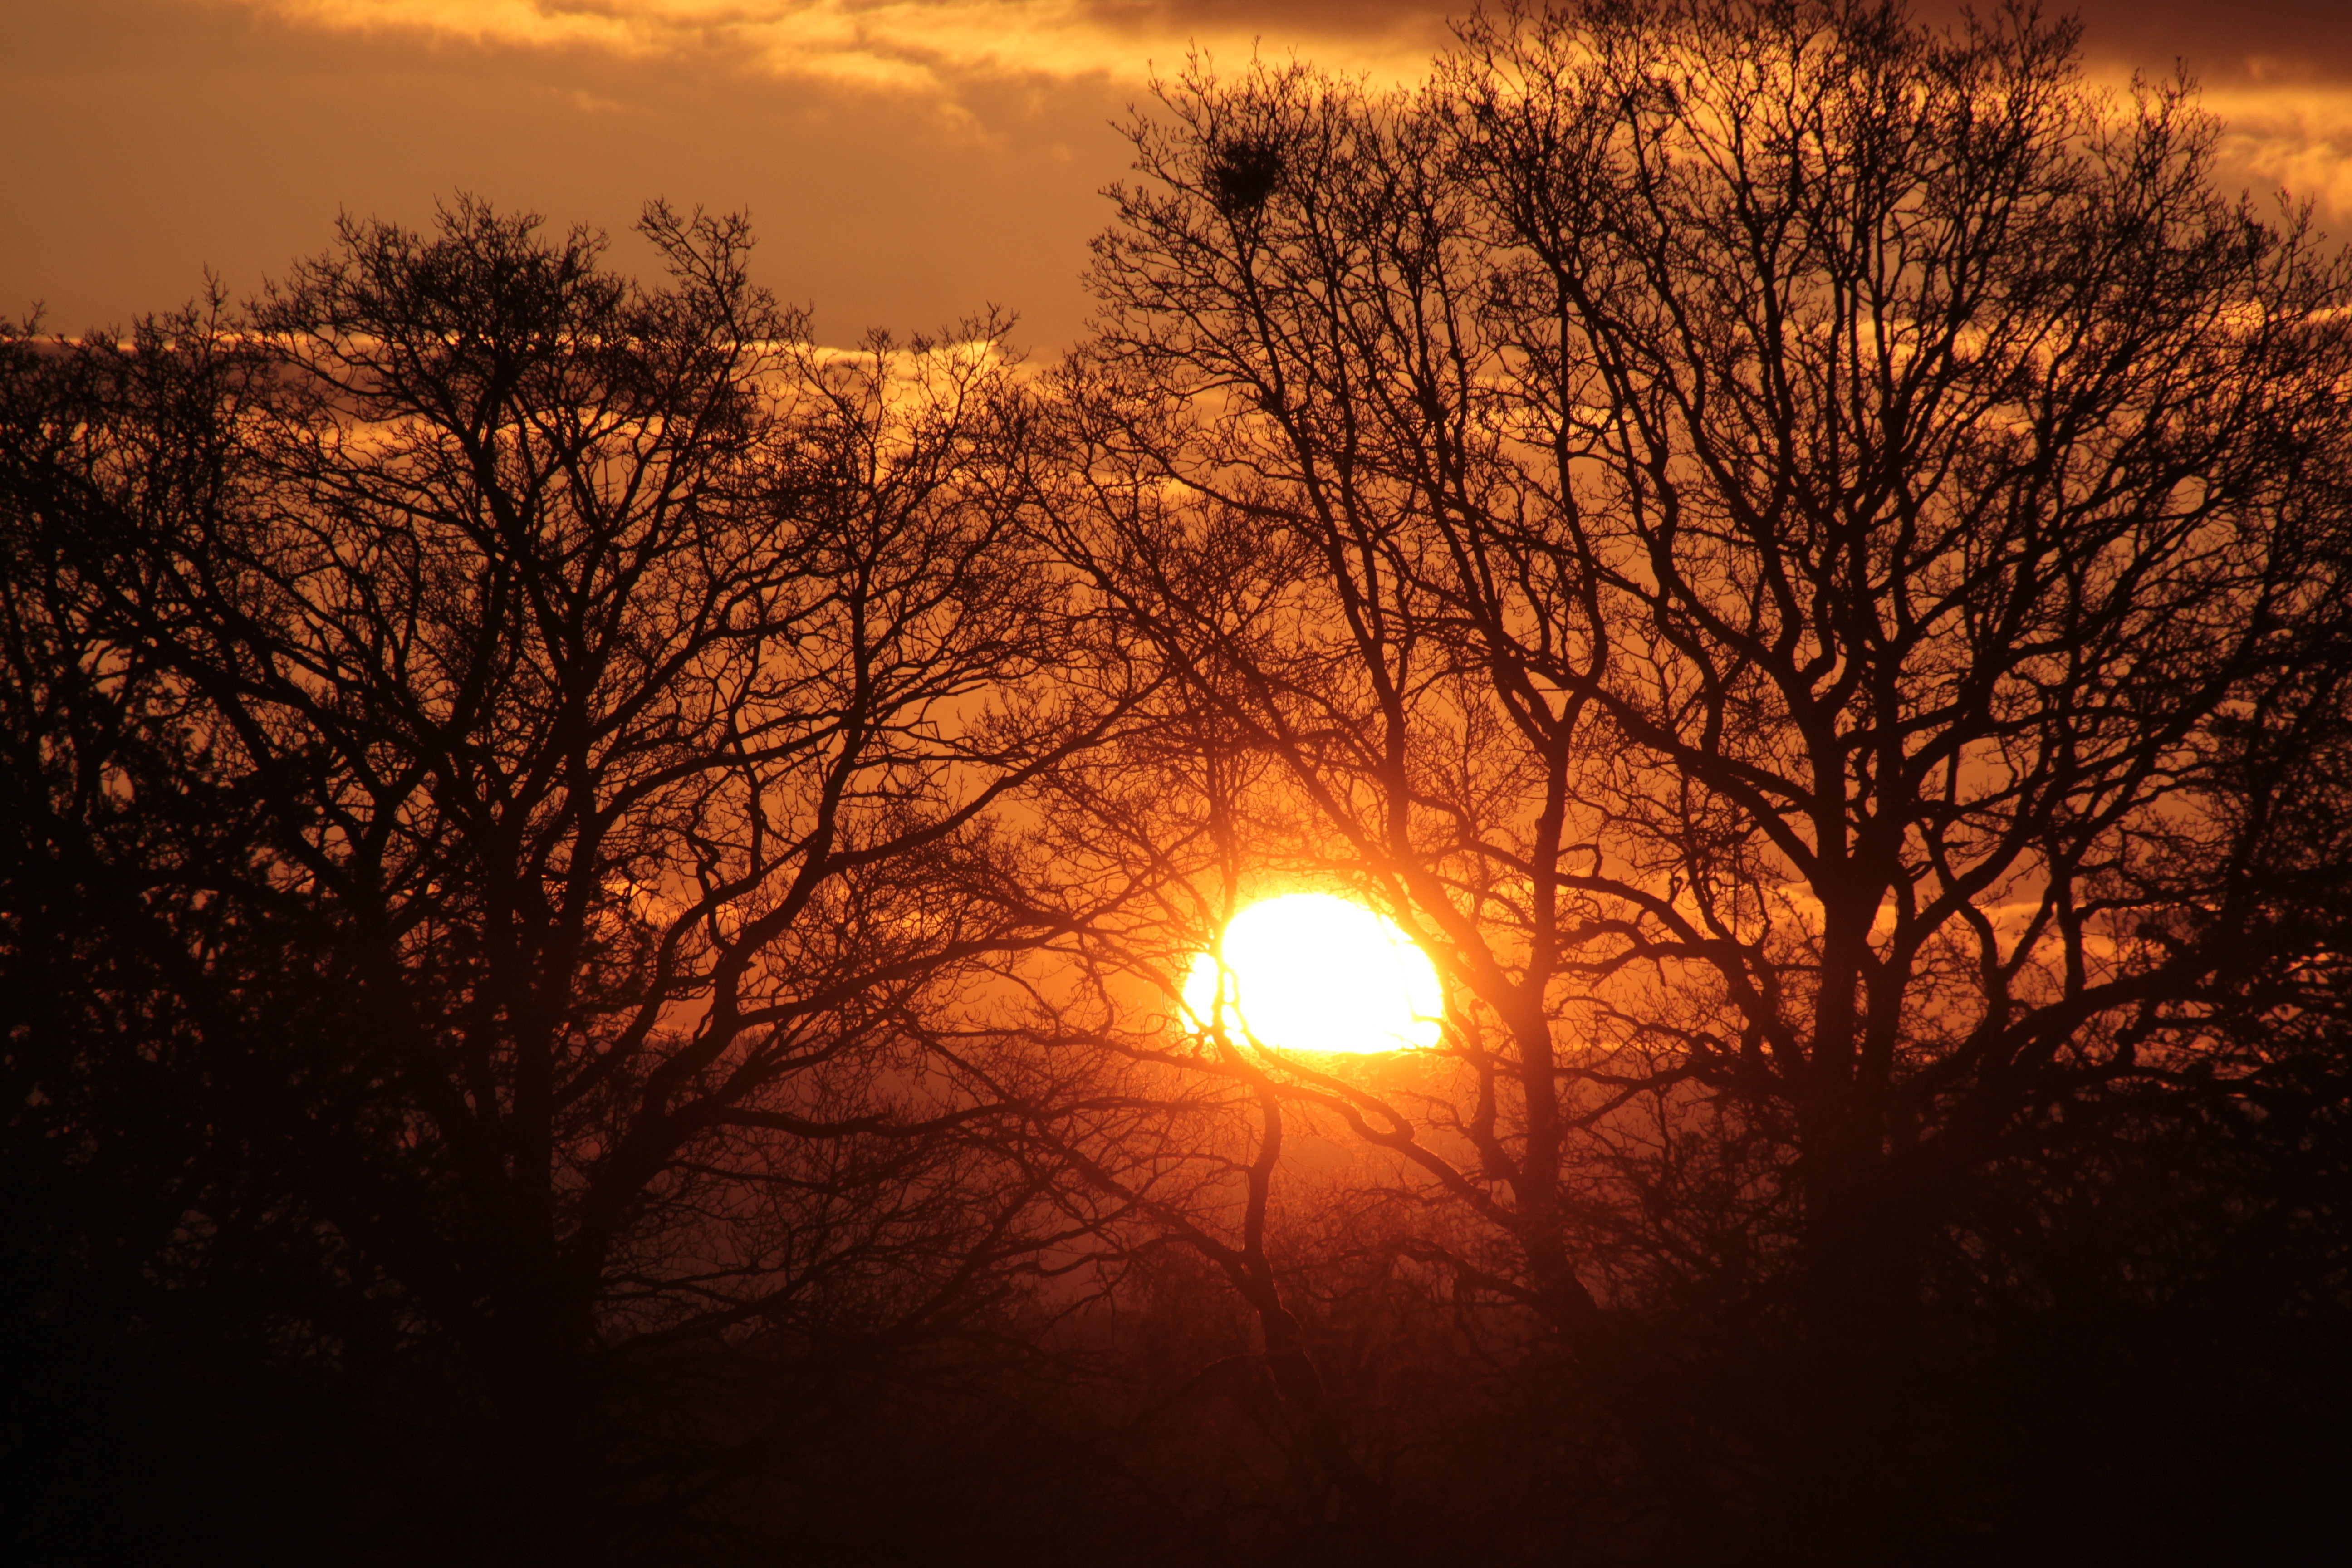
tree, nature, branch, sun, sunrise, sunset, mist, sunlight, morning, dawn, atmosphere, dusk, evening, autumn, in the morning, trees, skies, mood, morgenstimmung, morning sun, morgenrot, early in the morning, good morning, astronomical object, atmospheric phenomenon, red sky at morning